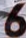
Number: 6